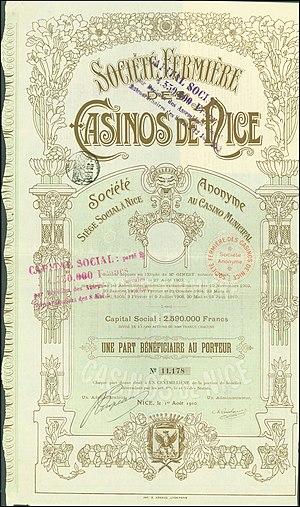
Immortalisé par d'innombrables cartes postales, le Casino municipal de Nice était un célèbre complexe de divertissements avec cercle et salles de jeux, glacier, restaurant, grand hall et salles de spectacle qui se trouvait à Nice, place Masséna. Construit entre 1882 et 1884 sur le Paillon, il fut transformé entre 1939 et 1940 puis démoli en 1979.